Männiku, Tallinn

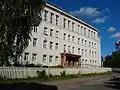
Nõmme social house, former Tallinn 39. High School, now housing the branch library, a care home and other facilities.

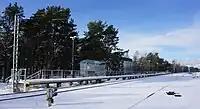
Railway stop Valdeku, opened in 2017

Männiku has a railway stop, named Valdeku (opened in 2017), part of the Tallinn-Viljandi railway. The railway stop Männiku, opened in 1916, is located outside Tallinn in the village of Männiku in Saku Parish.